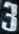
Number: 3